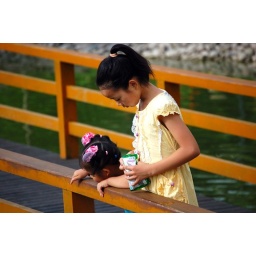
Feeding the red fish in the lake under early morning sun.